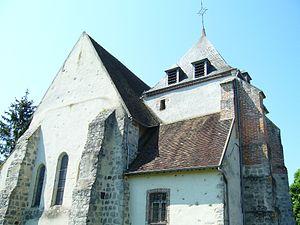
Église Notre-Dame-de-l'Assomption de Cudot: arrière de l'église.
Cudot est une commune française située dans le département de l'Yonne et la région Bourgogne-Franche-Comté.
L'église Notre-Dame-de-l'Assomption de Cudot est une église catholique située à Cudot, en France. Elle est dédiée à l'Assomption et dépend de l'archidiocèse de Sens-Auxerre.